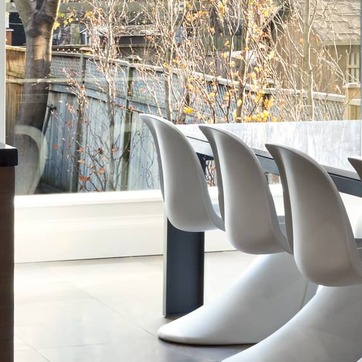
Material: plastic